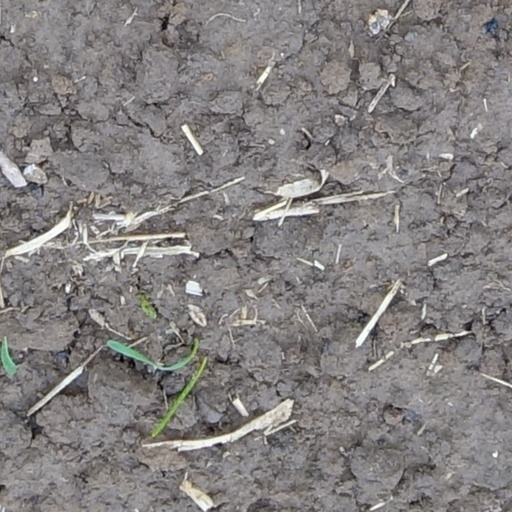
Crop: wheat